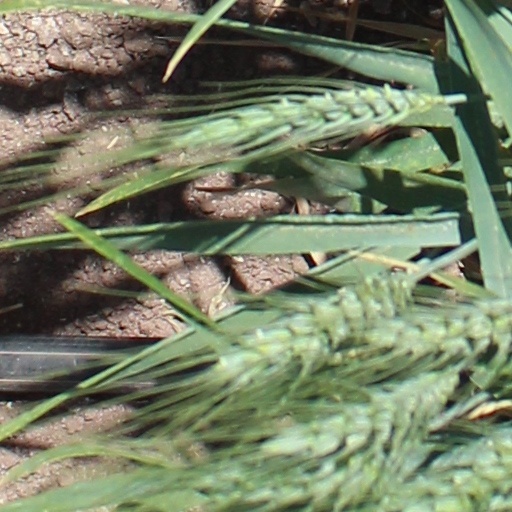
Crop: wheat